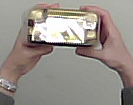
Product: rocher_chocolate